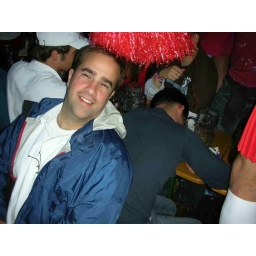
That guy in the blue shirt (not jacket)was passed out for about 3 hours.